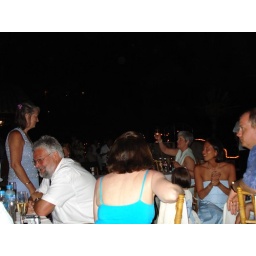
Jaap seated in white shirt on left - Theoretical Physicist - CERN